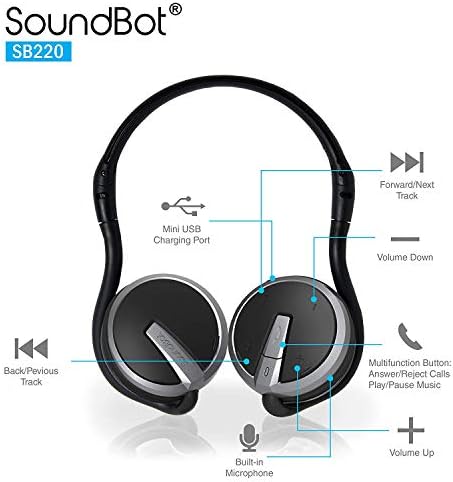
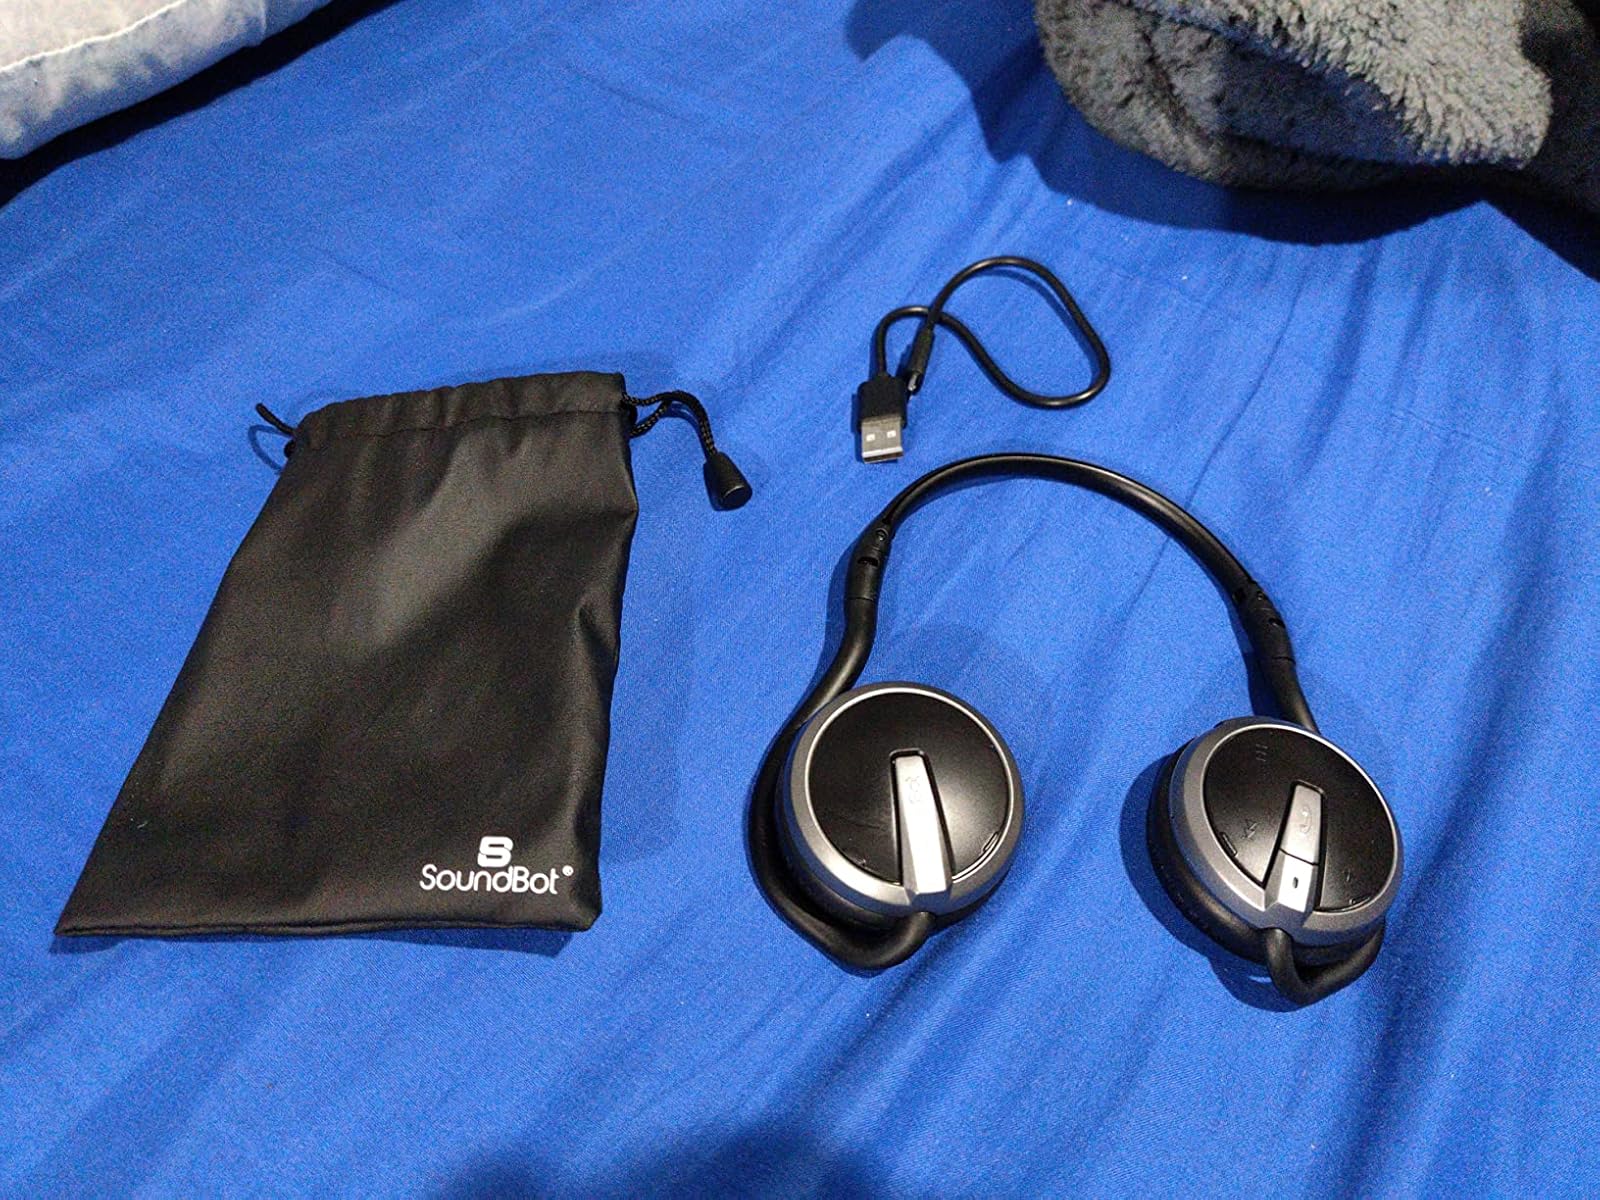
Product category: headphones
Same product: yes